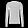
Label: Pullover